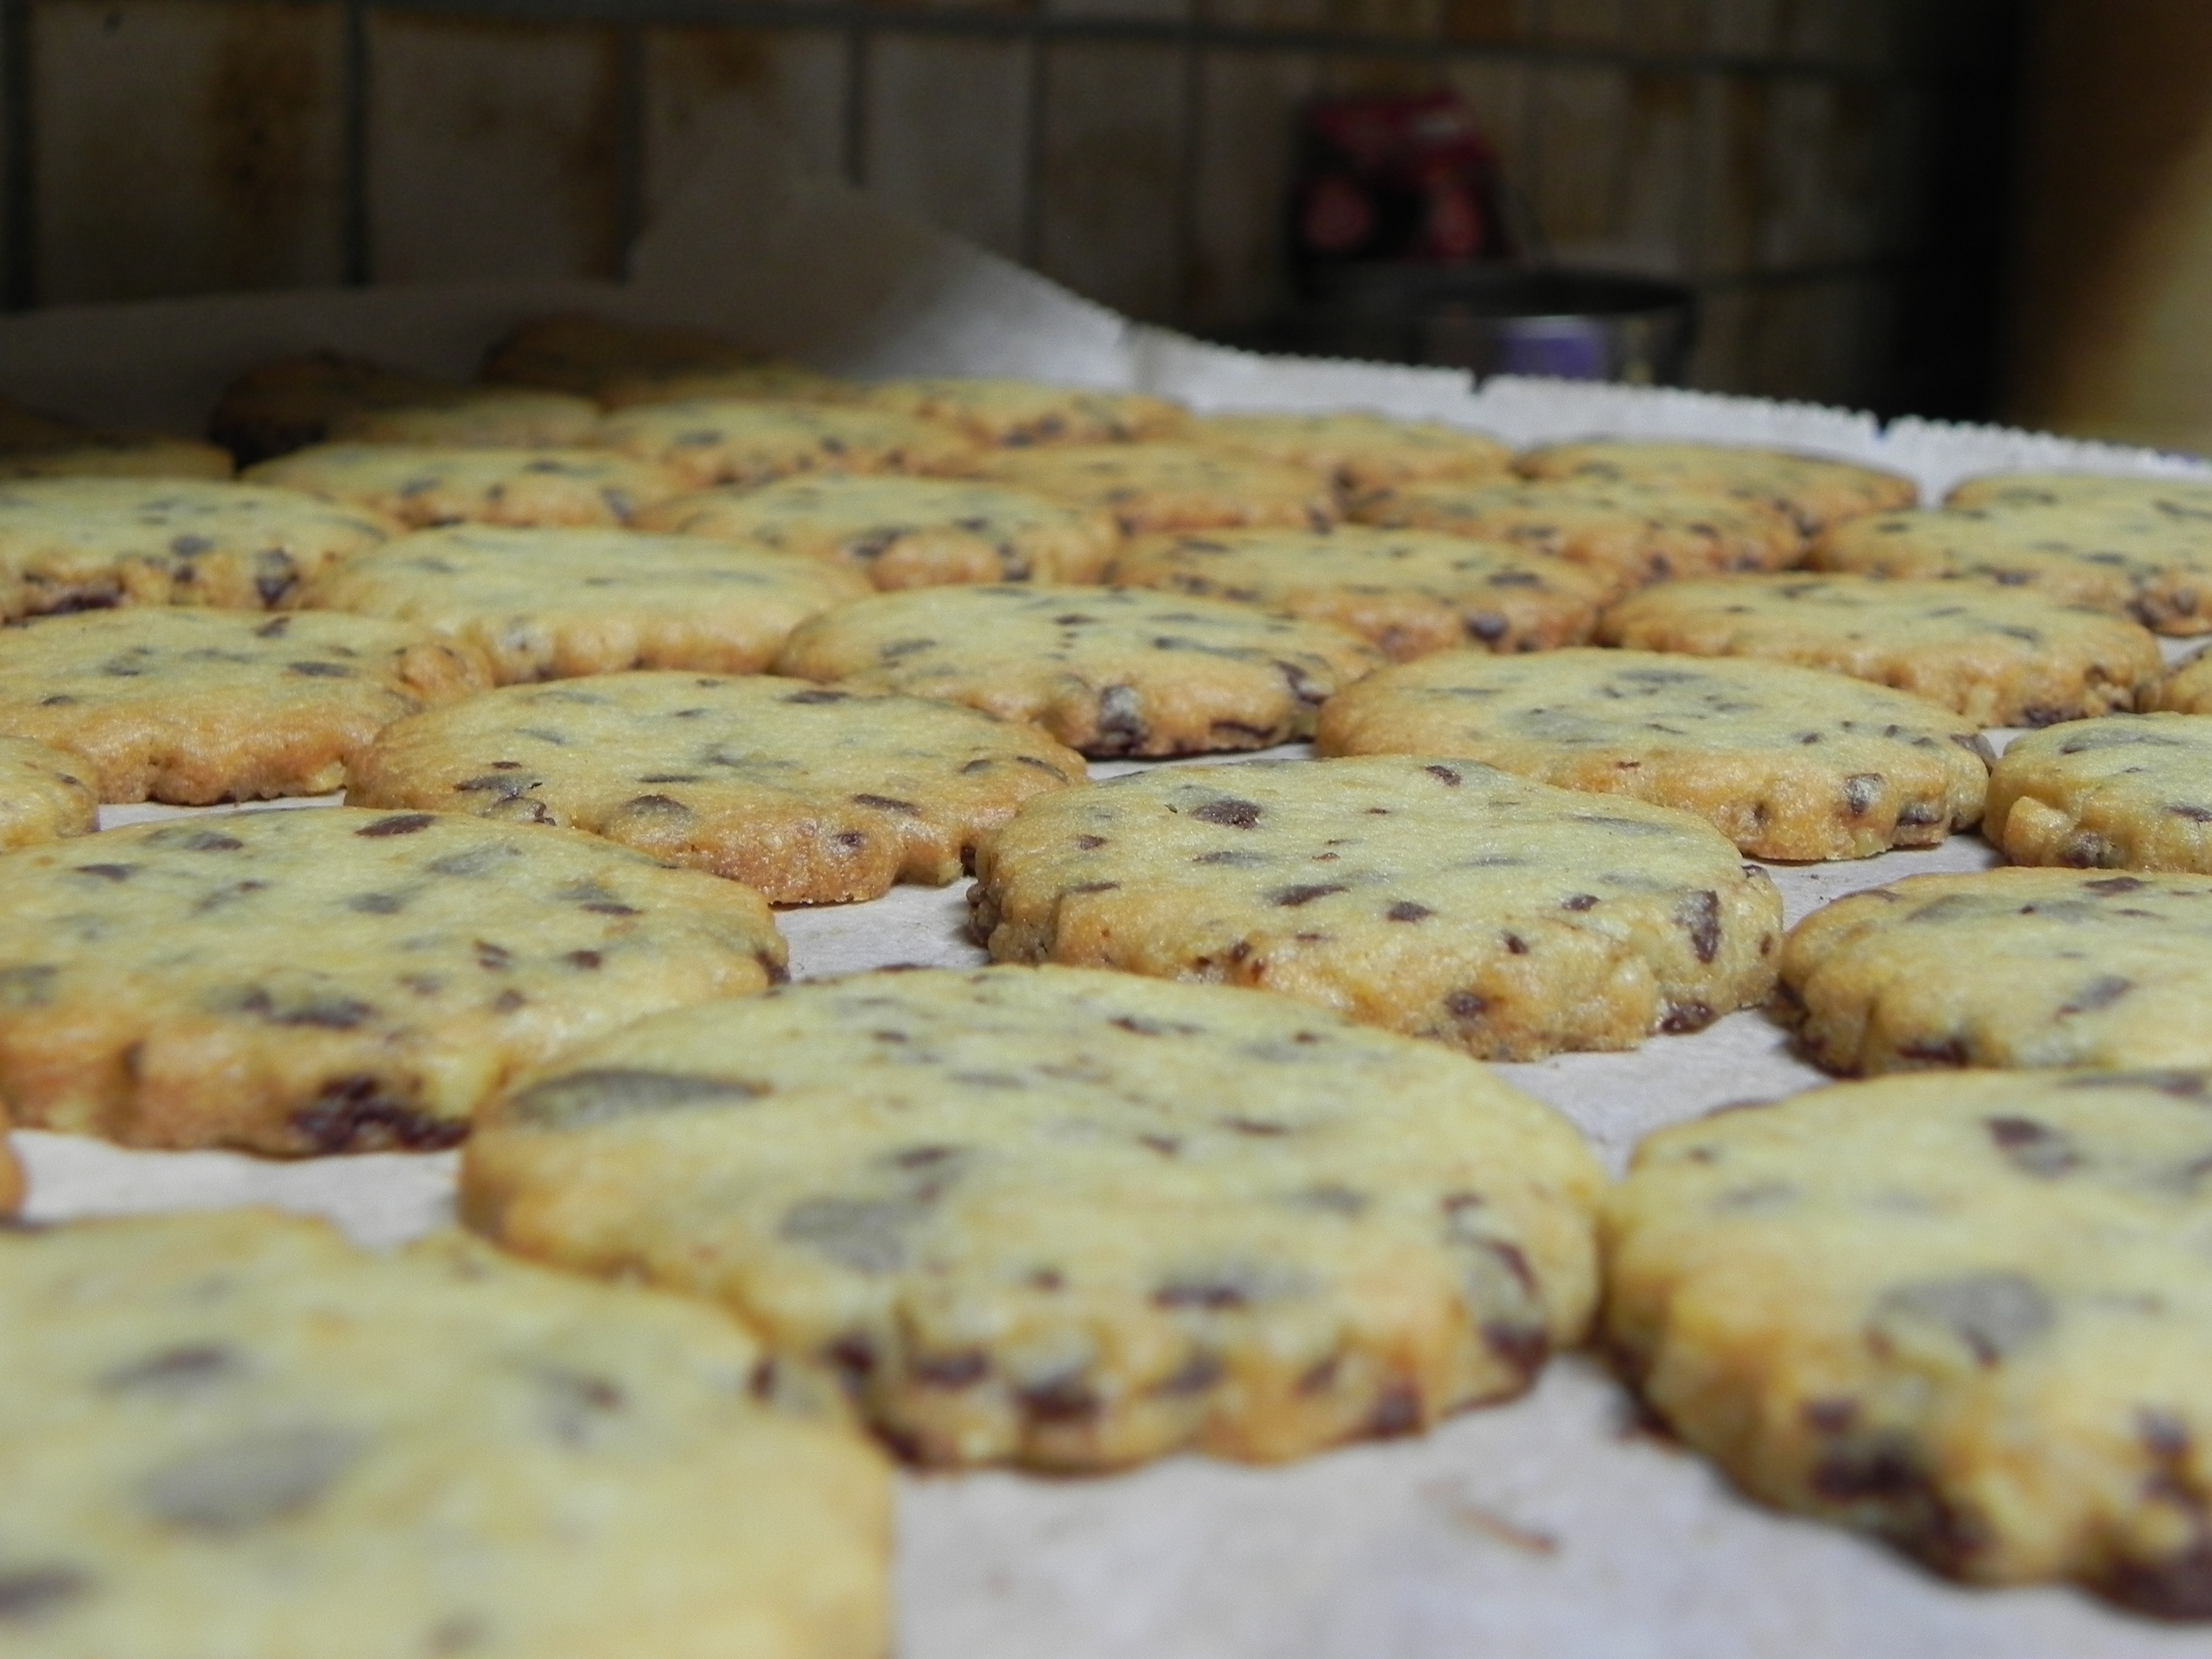
dish, meal, food, produce, breakfast, baking, cookie, dessert, chocolate chip cookie, scone, baked goods, snack food, cookies and crackers, focaccia, fruit cake